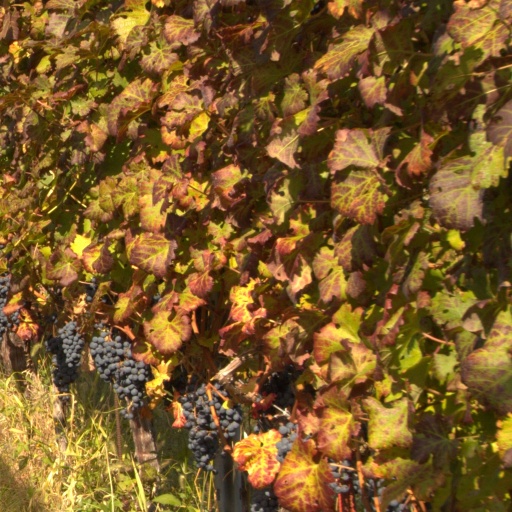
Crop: grape